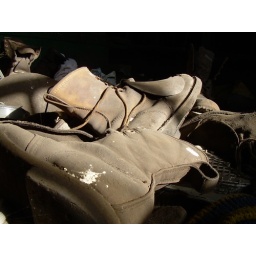
Light streams in through a broken window to illuminate a pile of boots and shoes at the Union Railroad roundhouse.